Hanns Eisler

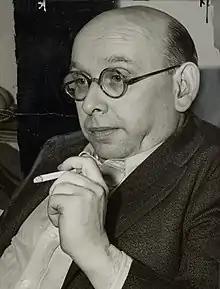
Eisler in 1940

Hanns Eisler (6 July 1898 – 6 September 1962) was a German-Austrian composer. He is best known for composing the national anthem of East Germany, for his long artistic association with Bertolt Brecht, and for the scores he wrote for films. The Hochschule für Musik Hanns Eisler Berlin is named after him.